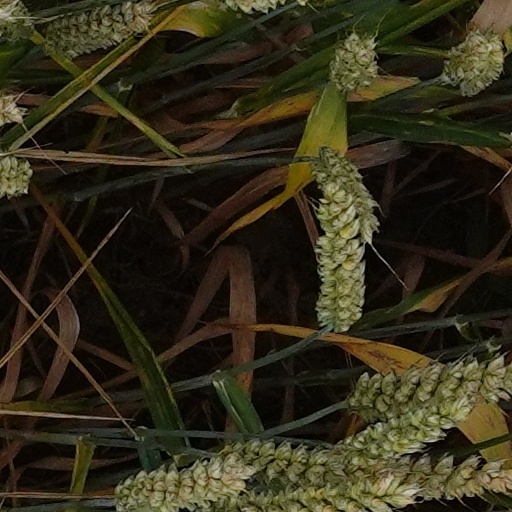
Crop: wheat